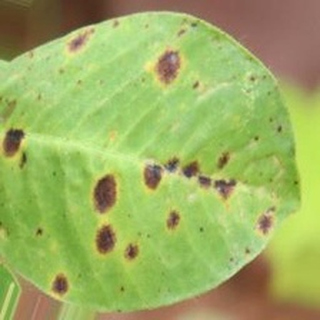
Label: groundnut_late_leaf_spot